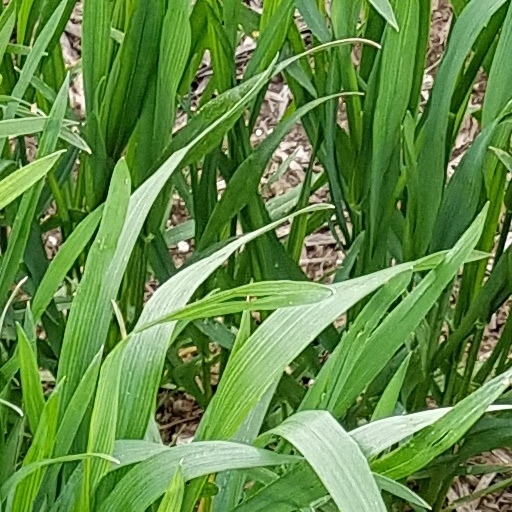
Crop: wheat